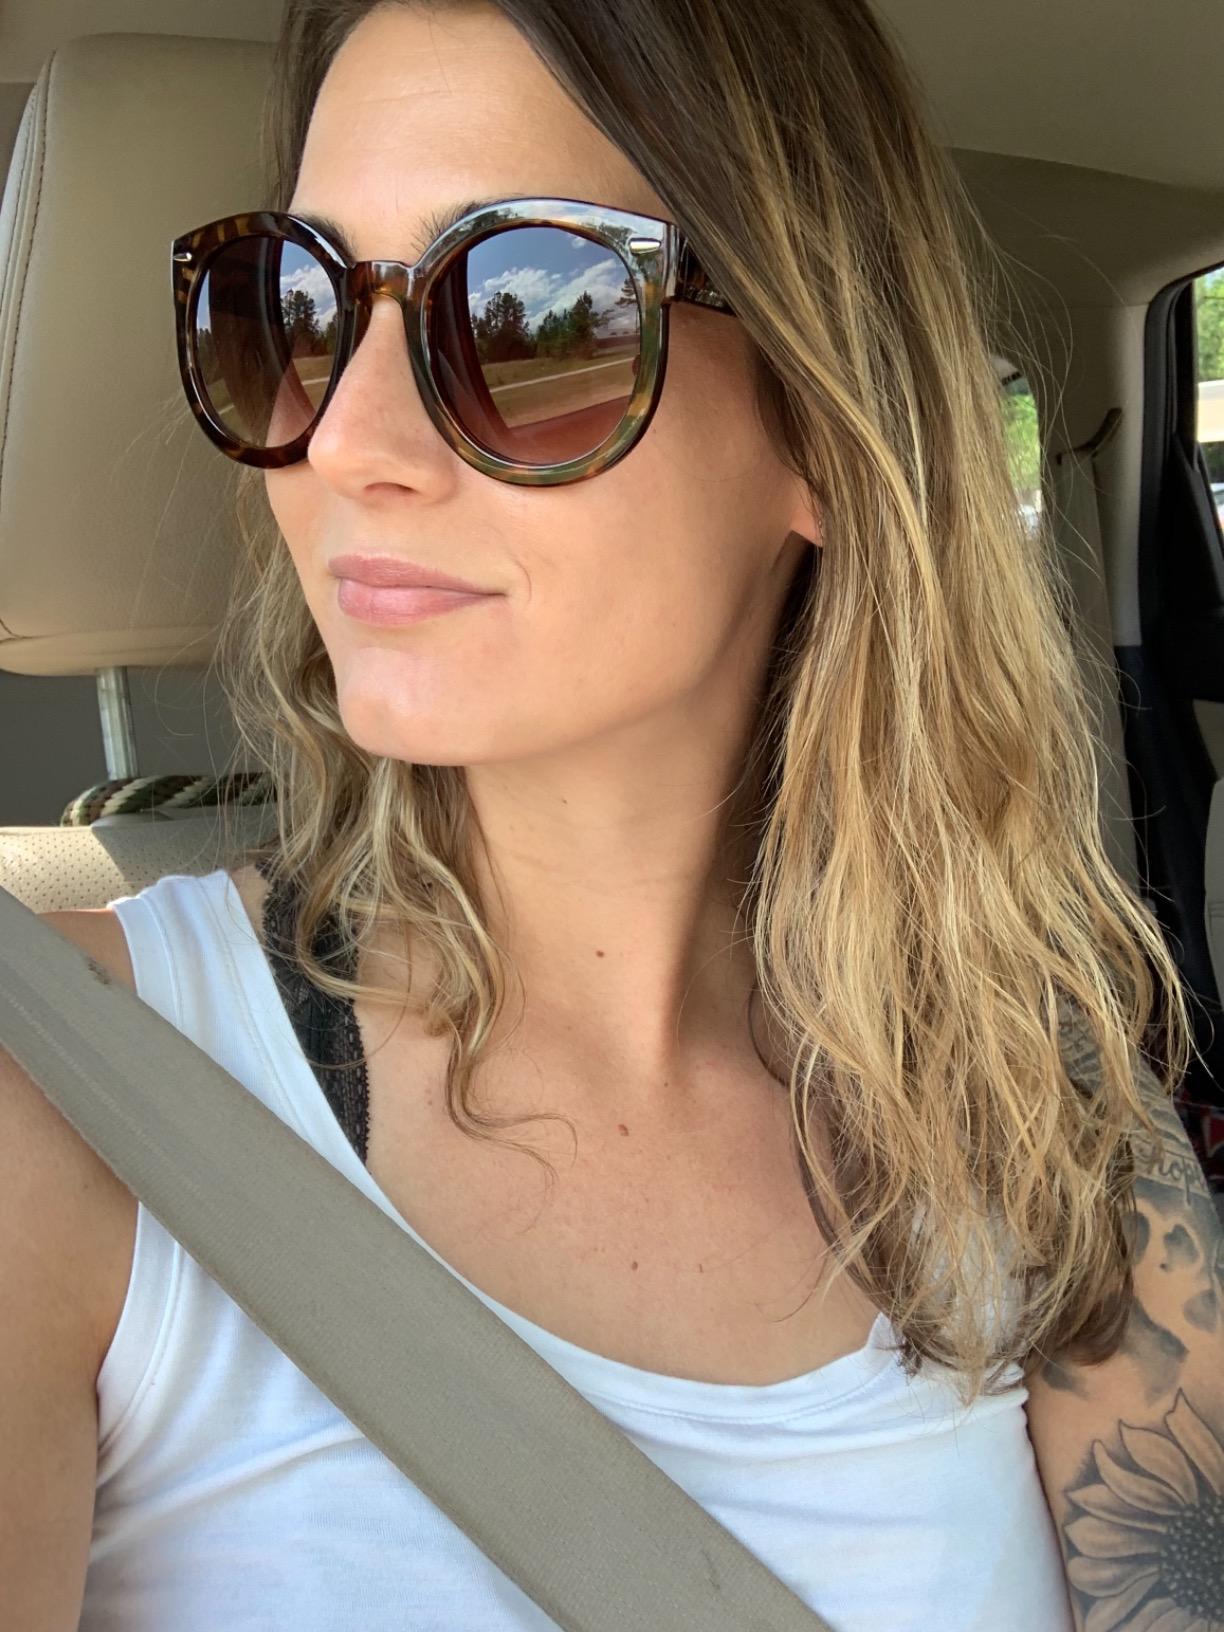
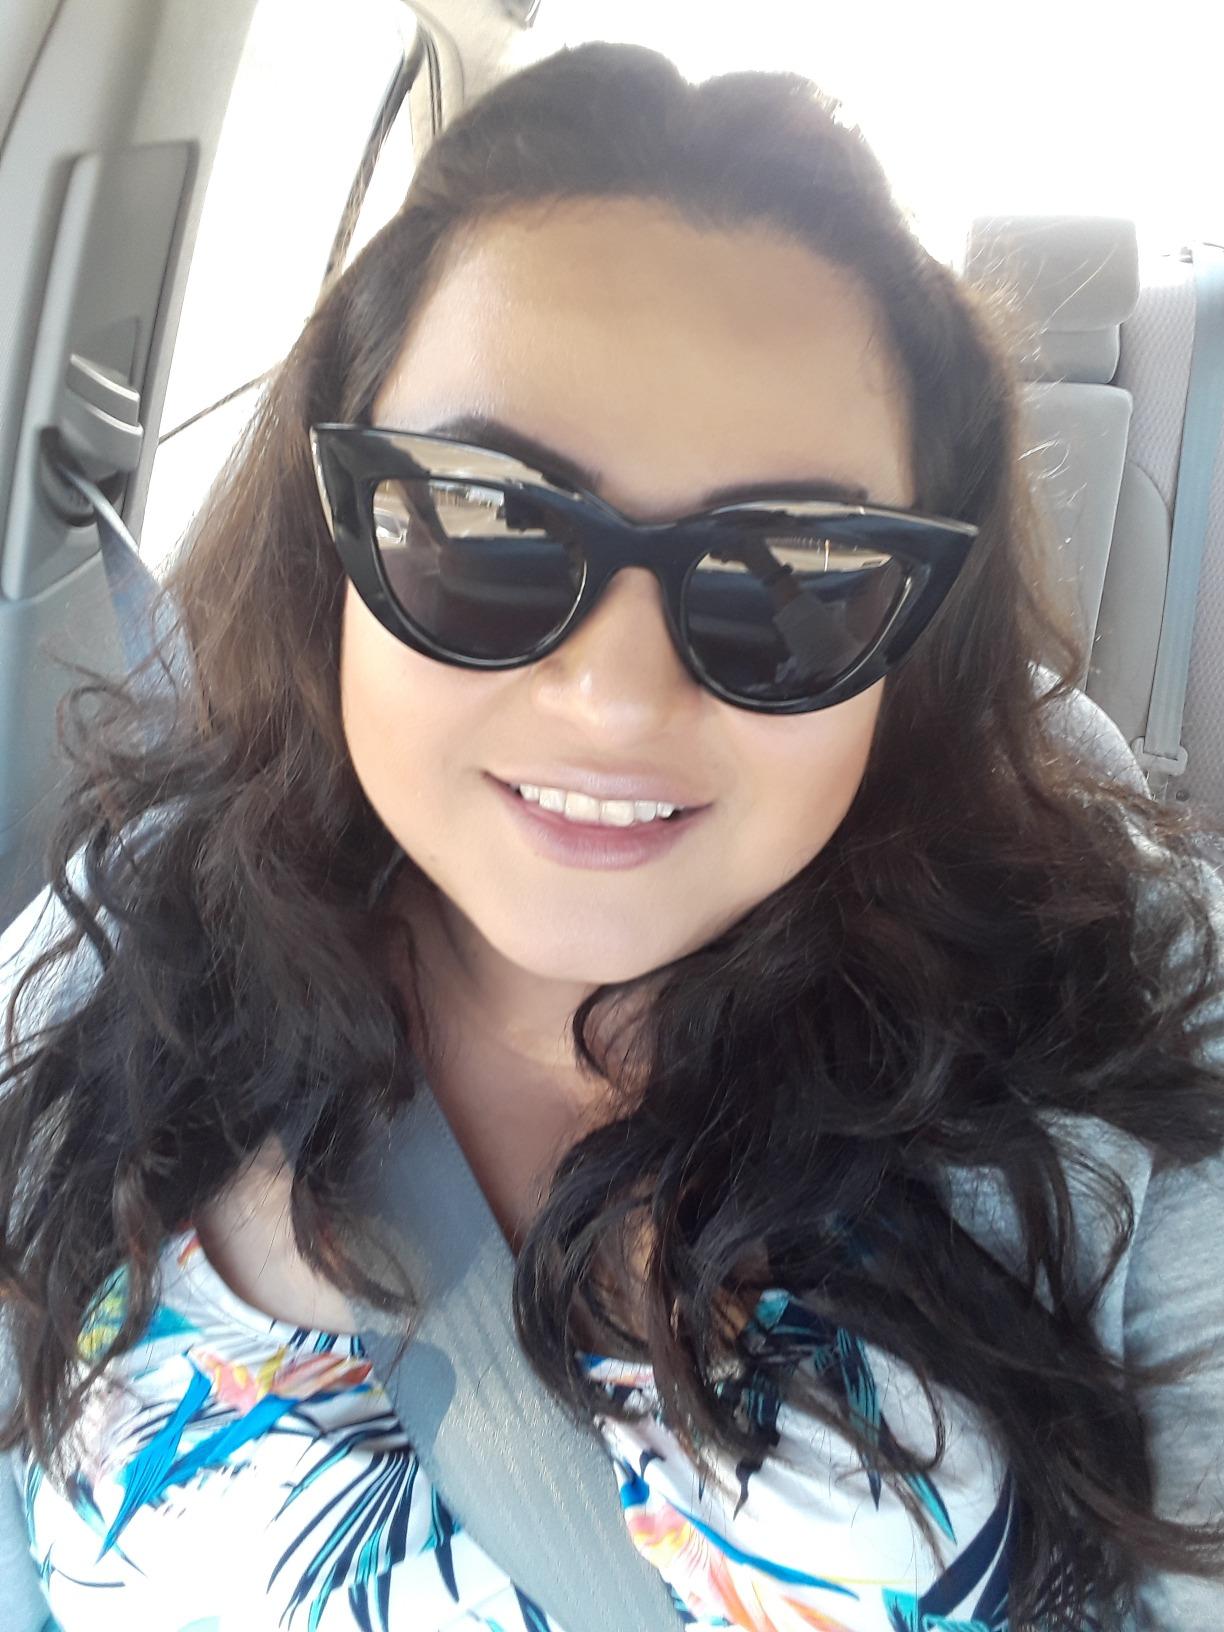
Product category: accessories_sunglasses
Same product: no